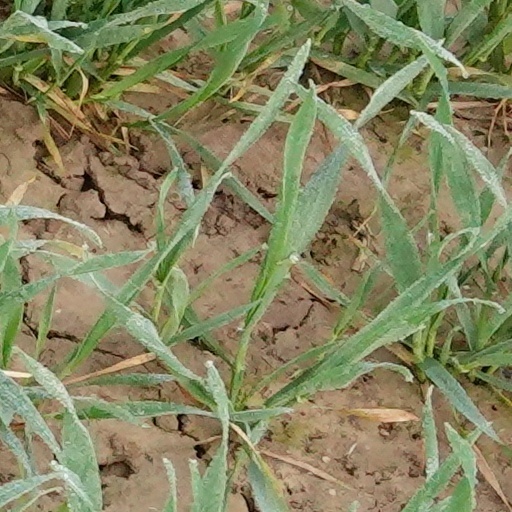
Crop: wheat